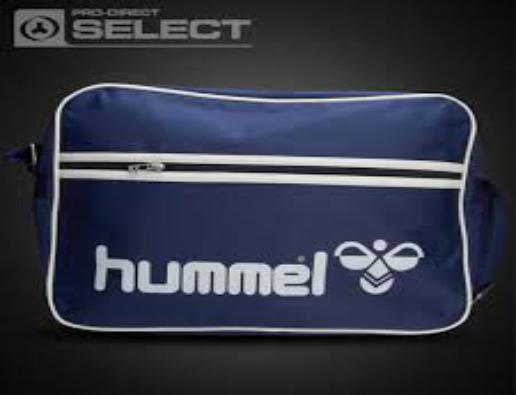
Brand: Hummel-1
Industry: Clothes